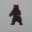
Label: bear